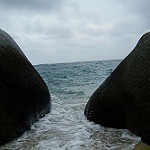
Scene: Outdoor